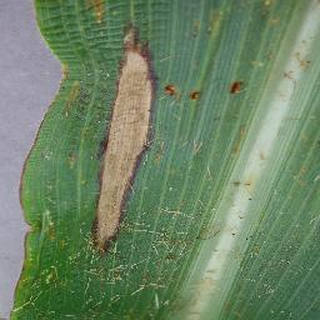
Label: corn_northern_leaf_blight